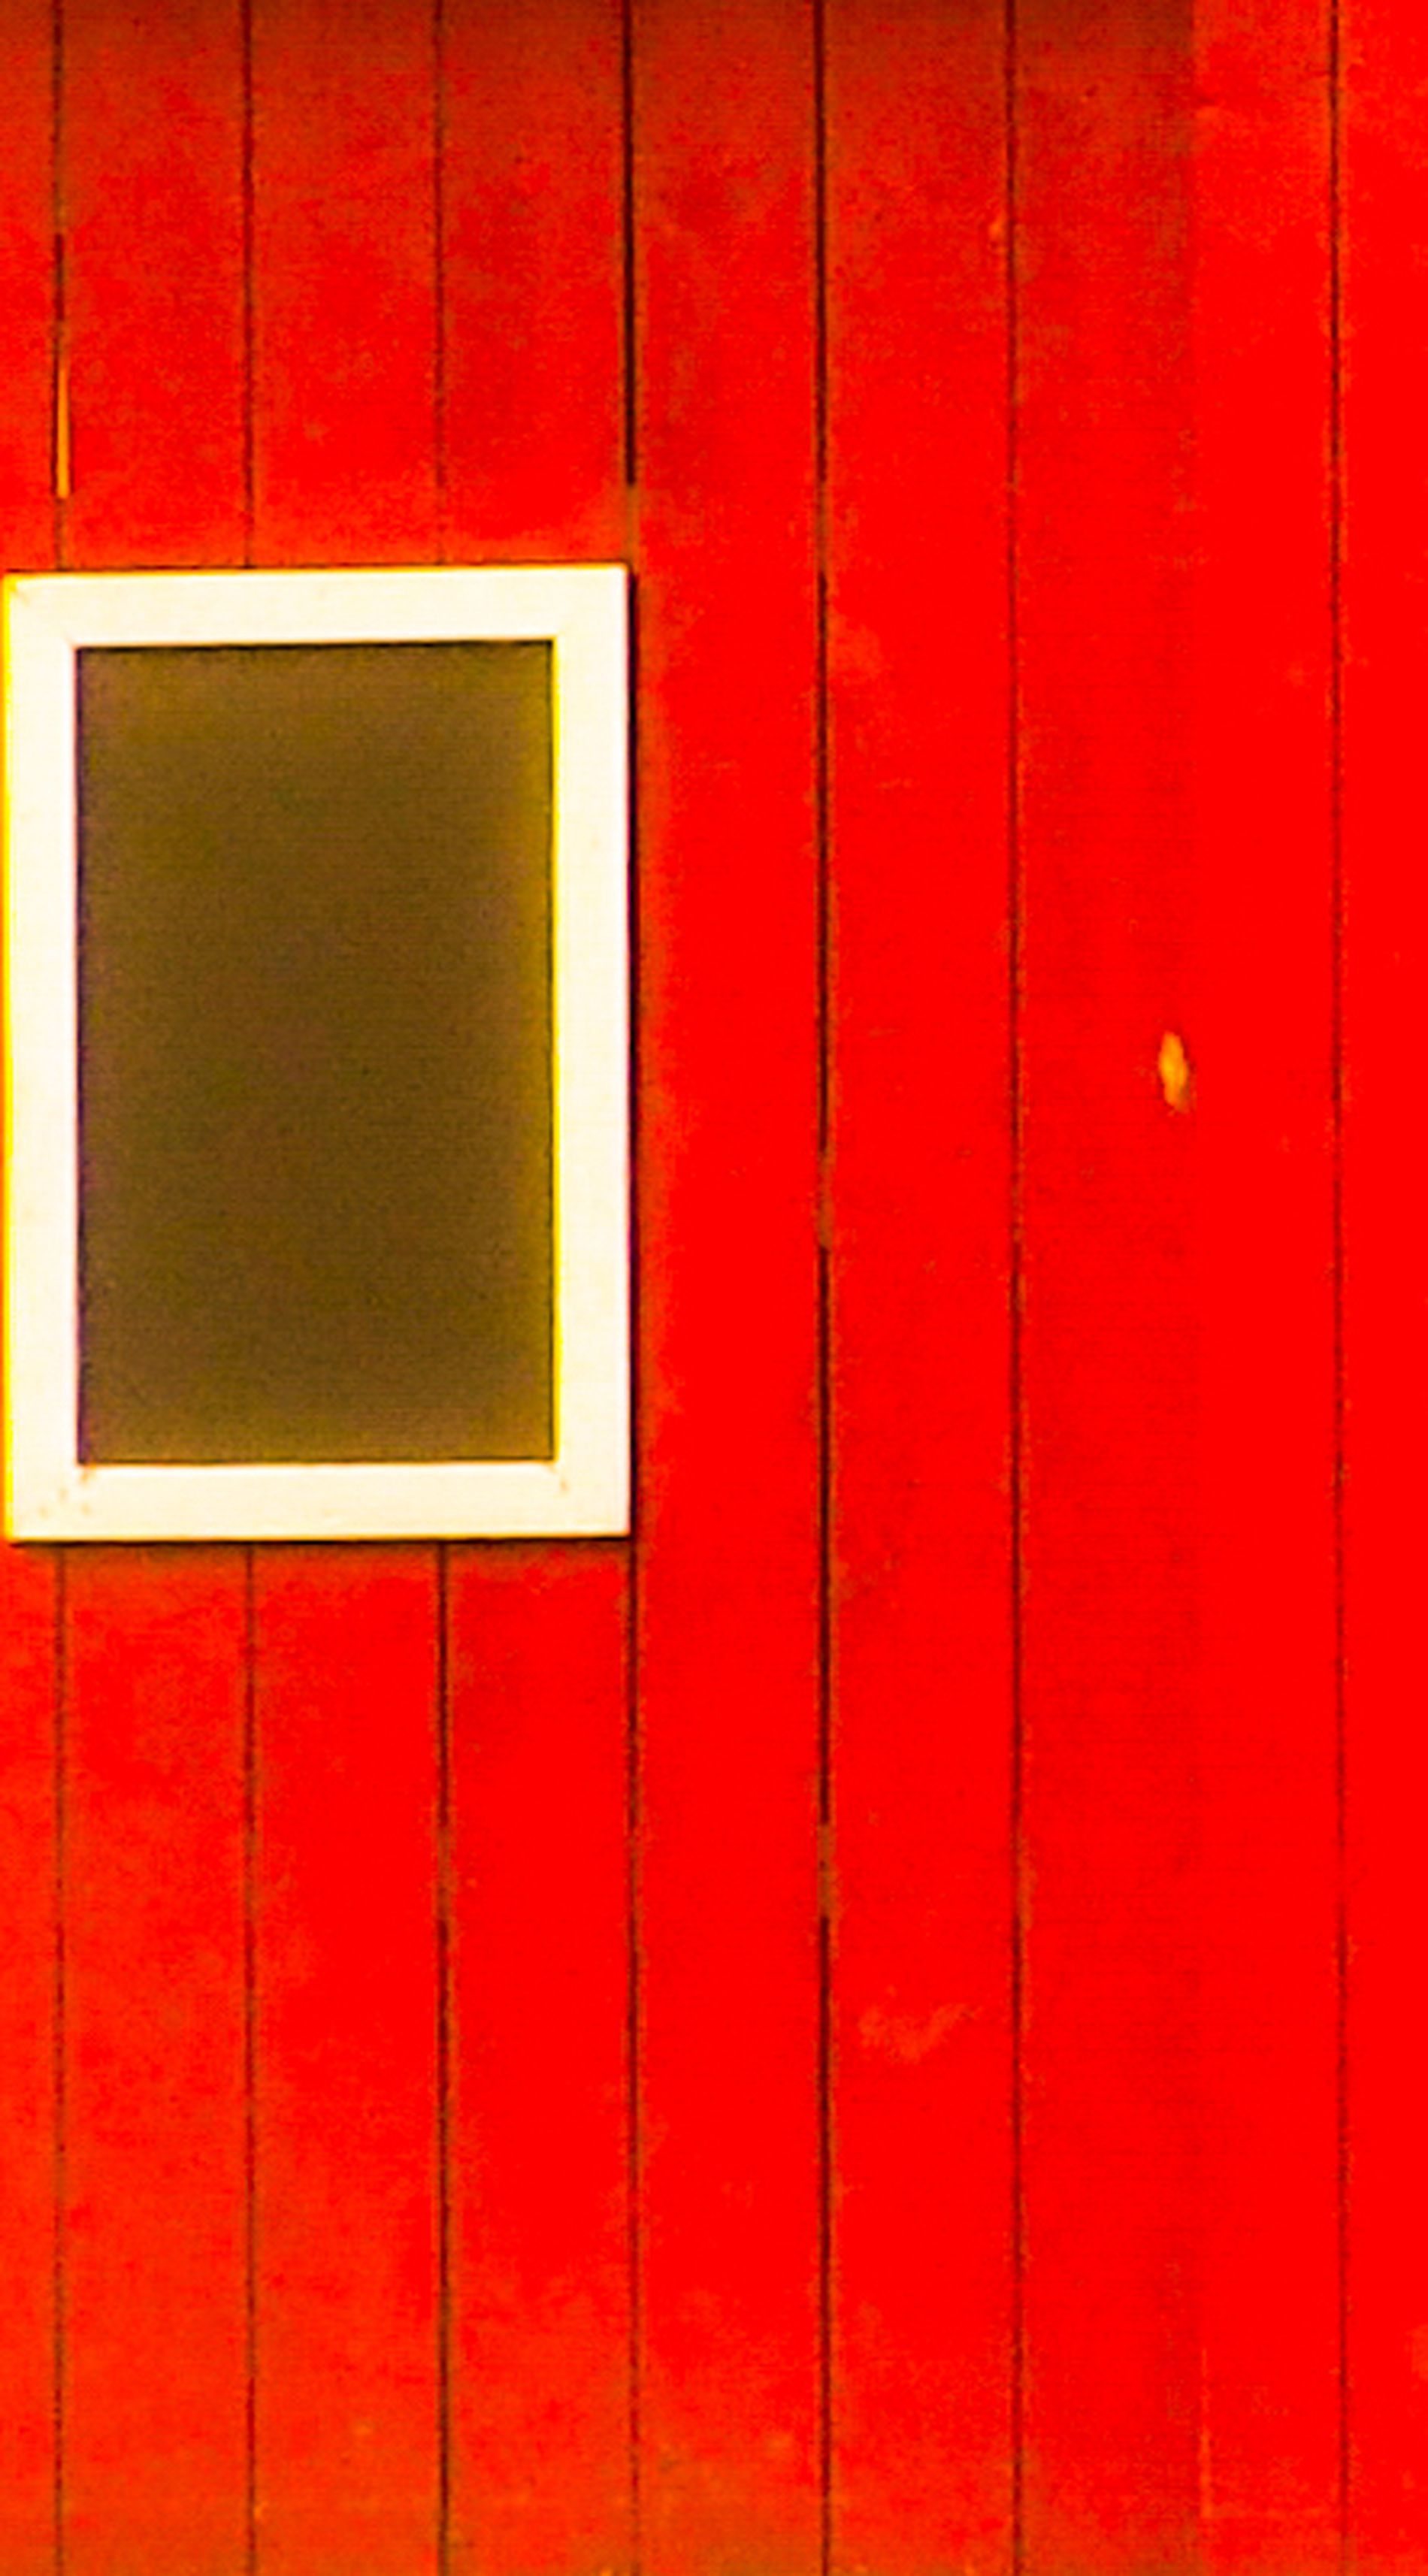
Wooden Window on Red Wall
A square window with a white frame on a red-painted wooden wall with vertical wood lines emphasizes the texture and layout.
The angle shot is at eye level. A simple composition highlights the contrast between the white window frame and the warm red color covering the wooden wall entirely while the vertical lines add a sense of order and solidity
Labels: Nature, Outdoors, Architecture, Building, Wall, Countryside, Wood, Door, Rural, Hut, Window, Housing, Farm, Barn, Shelter, wooden wall
Camera: OLYMPUS CORPORATION E-M10 Mark III
Lens: OLYMPUS M.14-42mm F3.5-5.6 II R
Aperture: F16
Exposure: 1/320 sec
ISO: 640
Focal length: 17.0 mm